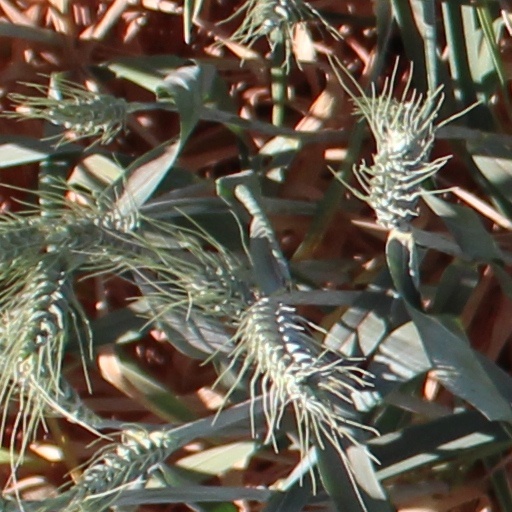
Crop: wheat